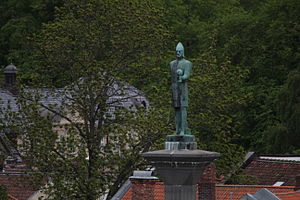
Olav Tryggvason-monumentet
Olav Tryggvason-monumentet, også kaldt Olav Tryggvason-støtten og lignende, er et monument over Olav Tryggvason udformet af billedhuggeren Wilhelm Rasmussen og rejst på Torvet i Trondheim 1921.